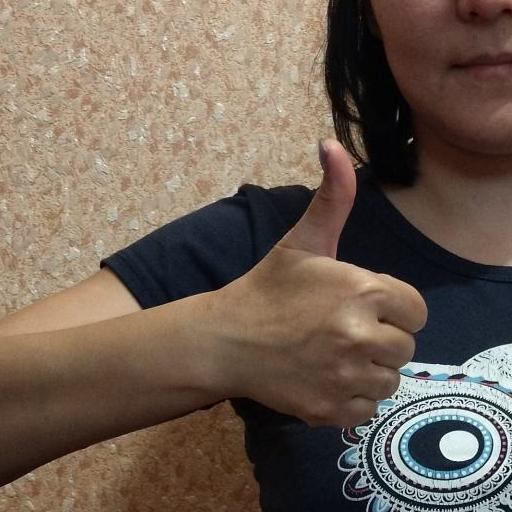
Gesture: like